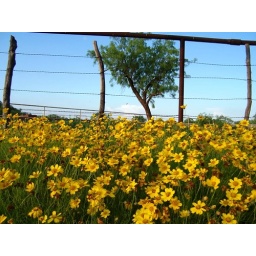
through yellow bloom & barb wire, bird in flight